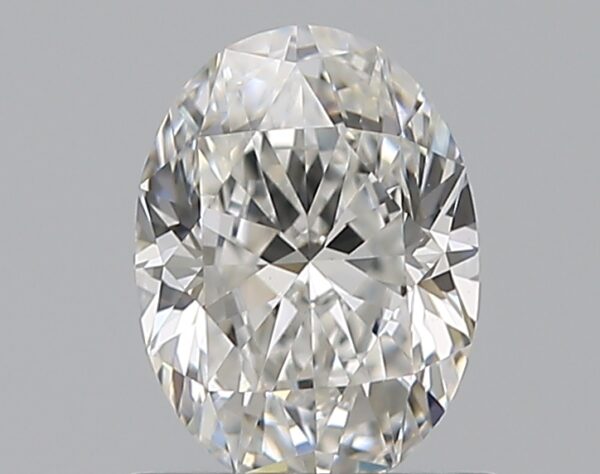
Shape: oval
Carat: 0.7
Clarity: VS1
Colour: F
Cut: EX
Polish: EX
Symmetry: VG
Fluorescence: N
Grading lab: GIA
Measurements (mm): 6.73 x 4.91 x 3.13